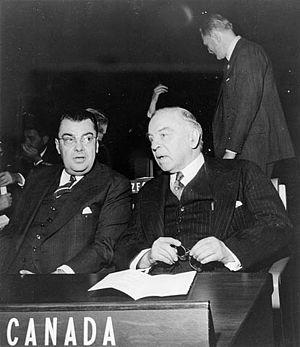
Paul Joseph James Martin, souvent connu sous le nom de Paul Martin, père, né le 23 juin 1903 et mort le 14 septembre 1992, est un homme politique canadien.